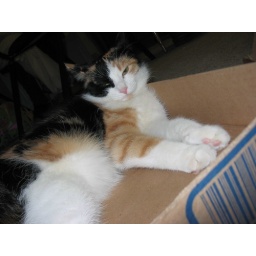
cat in the box